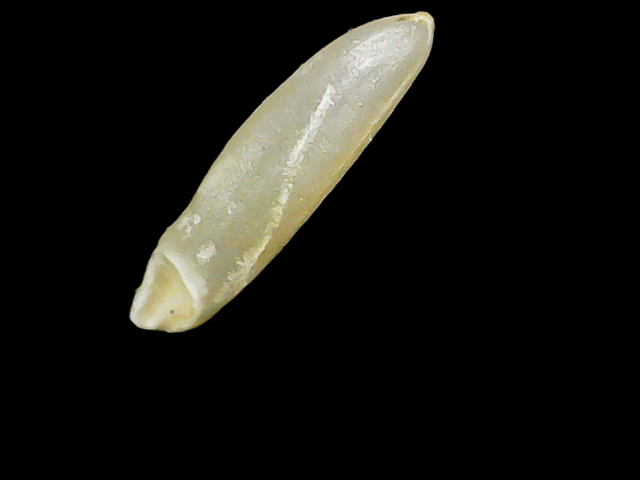
Rice variety: Binadhan25